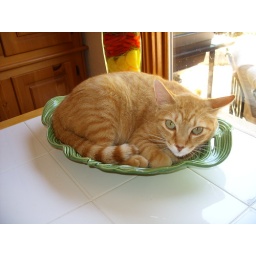
Skipper in the fruit bowl -- his eyes look like green grapes